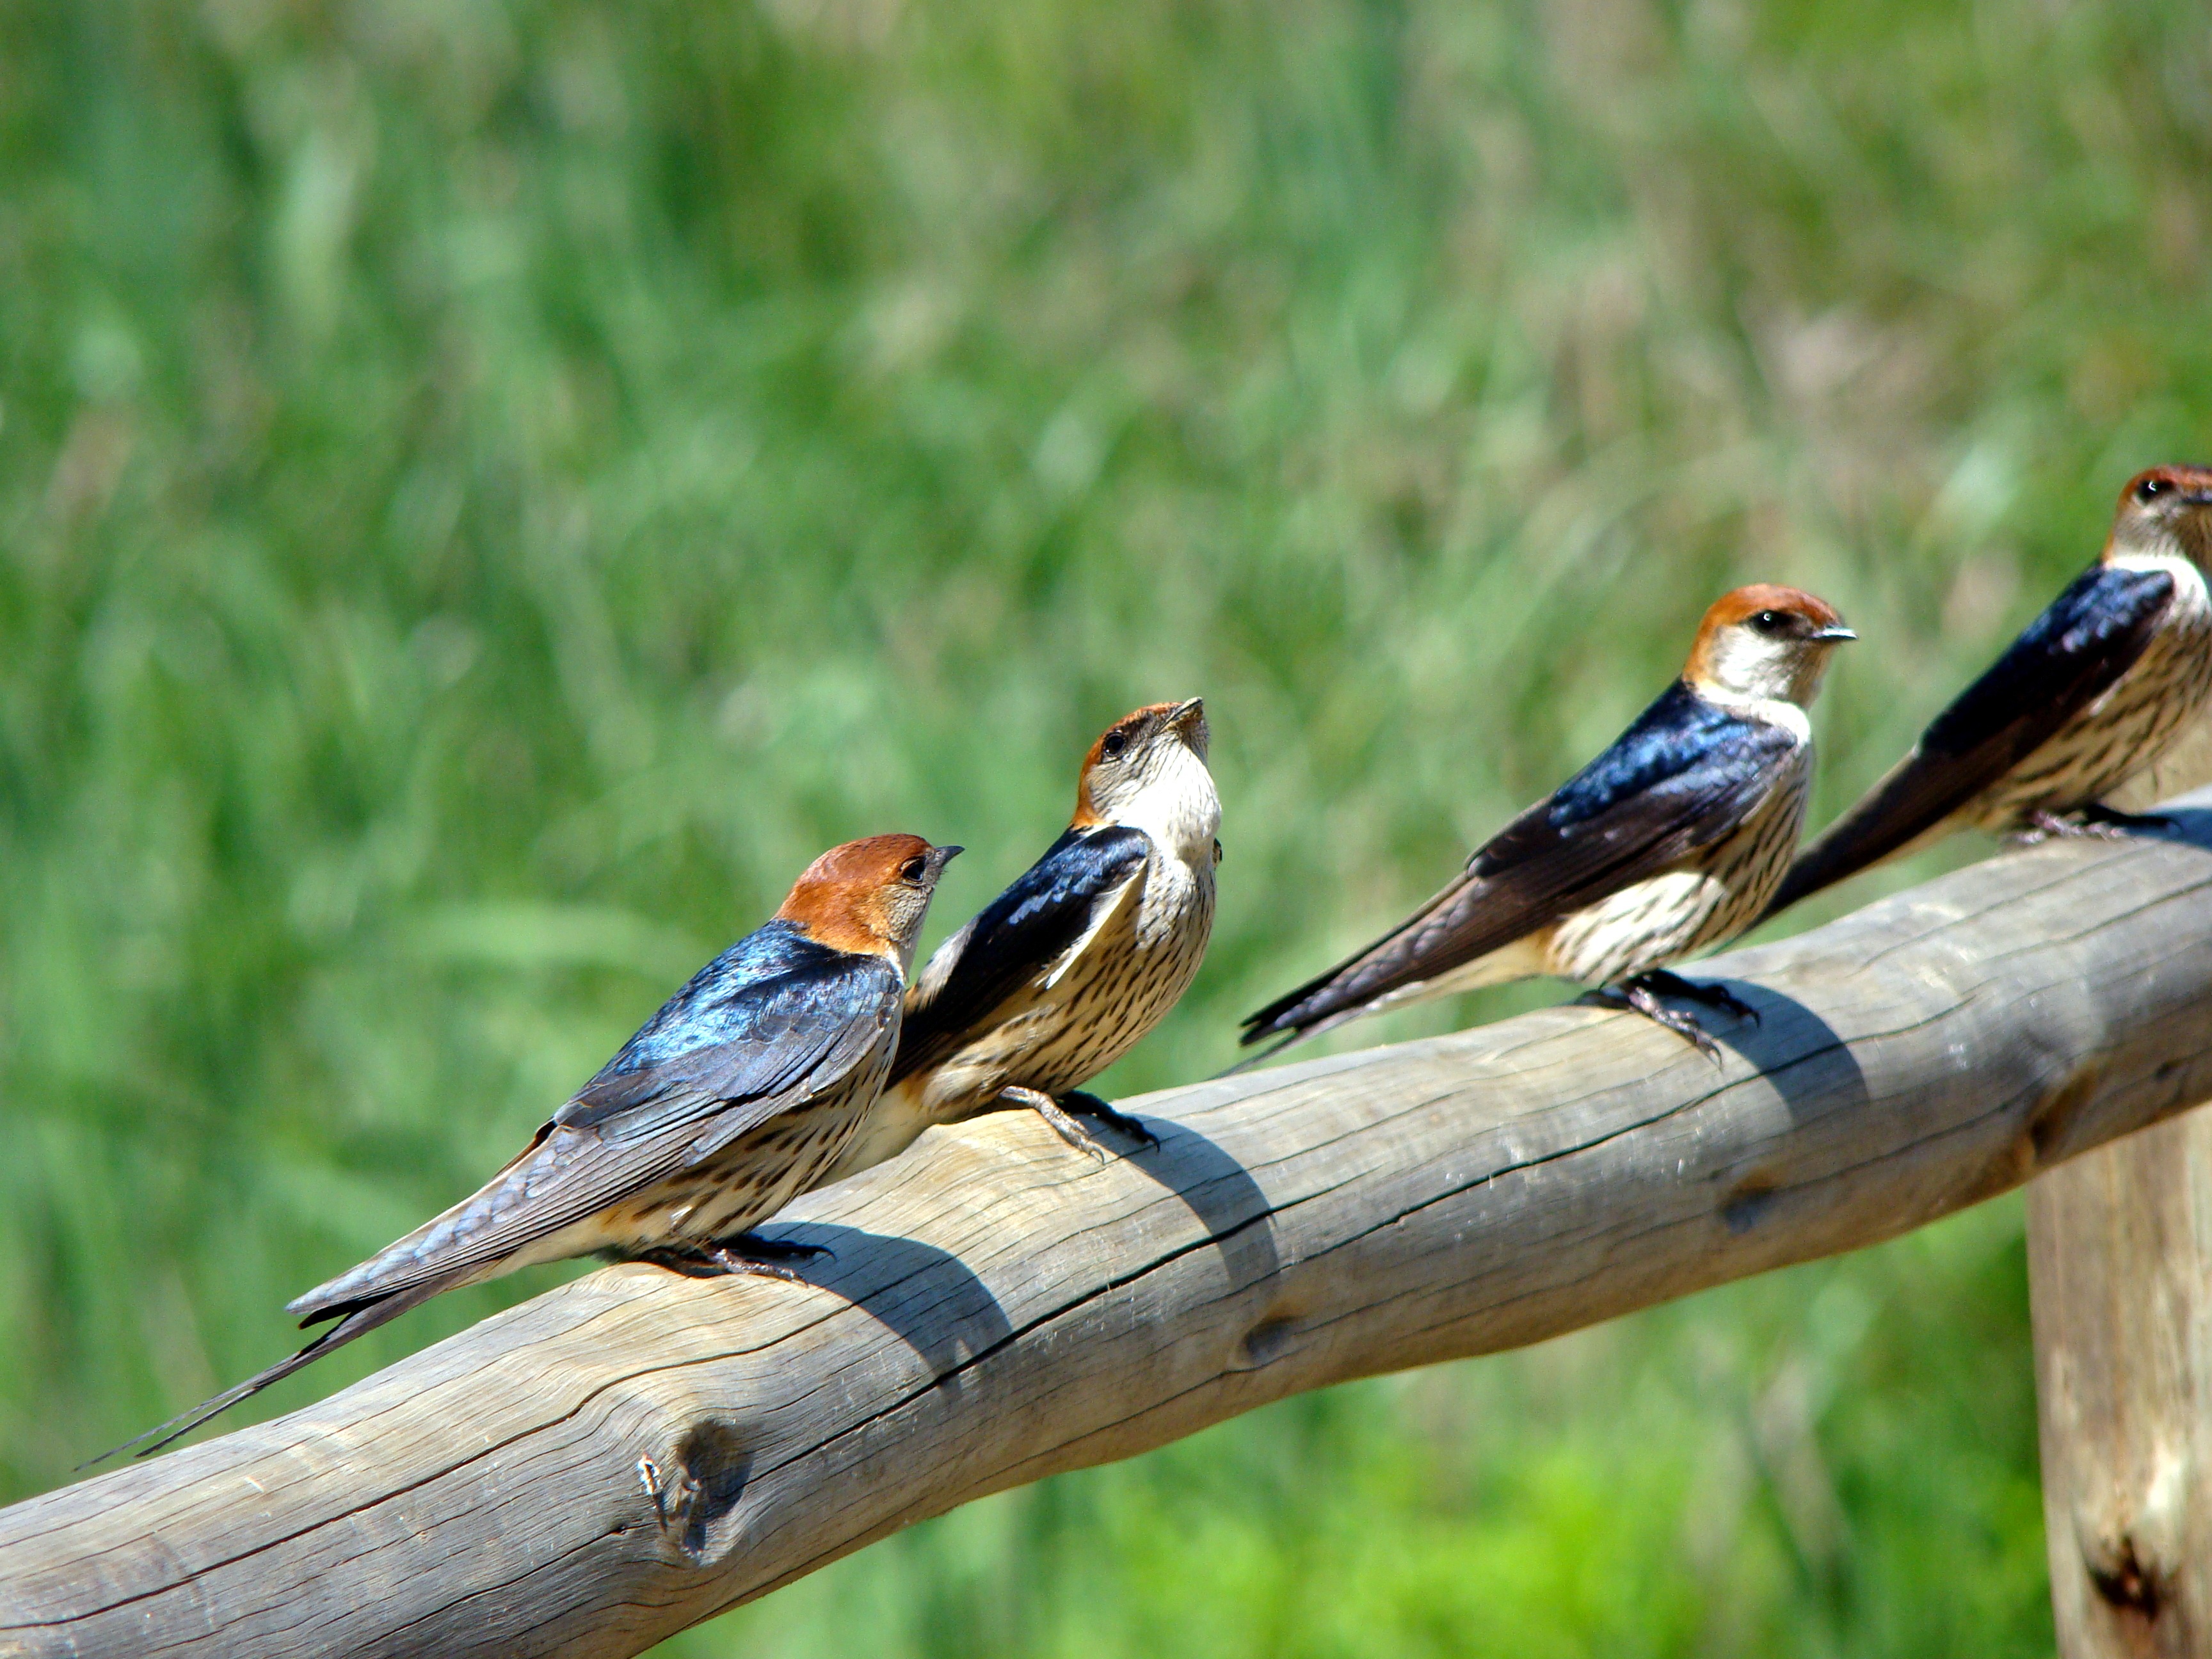
nature, branch, bird, wing, wood, row, animal, summer, wildlife, environment, green, beak, flight, natural, freedom, feather, fauna, sing, vertebrate, finch, swallow, perching bird